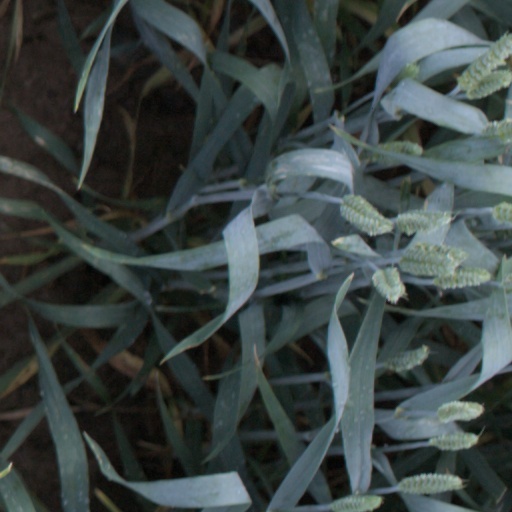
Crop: wheat